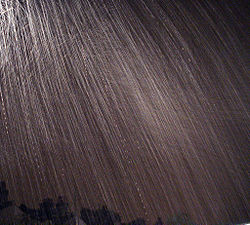
Weather: rain or strom